TCM Movies

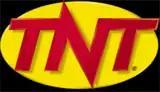
TNT logo

In March 1993, Turner Broadcasting System Europe announced the launch of Cartoon Network and TNT Classic Movies. and it launched on 17 September 1993 through the Astra 1C satellite as an evening service, airing from 7:00pm–5:00am, timesharing with Cartoon Network Europe. The network was also available with Cartoon Network Europe in CEE, MENA and Nordic territories in five additional languages. The network broadcast movies from the Turner Entertainment library, including the pre-1986 MGM and pre-1949 Warner Bros. catalogues. The first film to be shown on the channel was the 1966 film "Spinout" starring Elvis Presley.